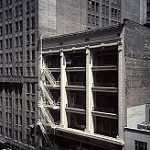
Label: buildings